New Haven, Connecticut

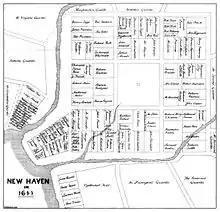
The 1638 nine-square plan, with the extant New Haven Green at its center, continues to define New Haven's downtown.

In 1637, a small party of Puritans did a reconnaissance of the New Haven harbor area and wintered over. In April 1638, the main party of five hundred Puritans, who had left the Massachusetts Bay Colony under the leadership of Reverend John Davenport and London merchant Theophilus Eaton, sailed into the harbor. It was their hope to set up a theological community with the government more closely linked to the church than that in Massachusetts, and to exploit the area's potential as a port. The Quinnipiacs, who were under attack by neighboring Pequots, sold their land to the settlers in return for a pledge of protection.